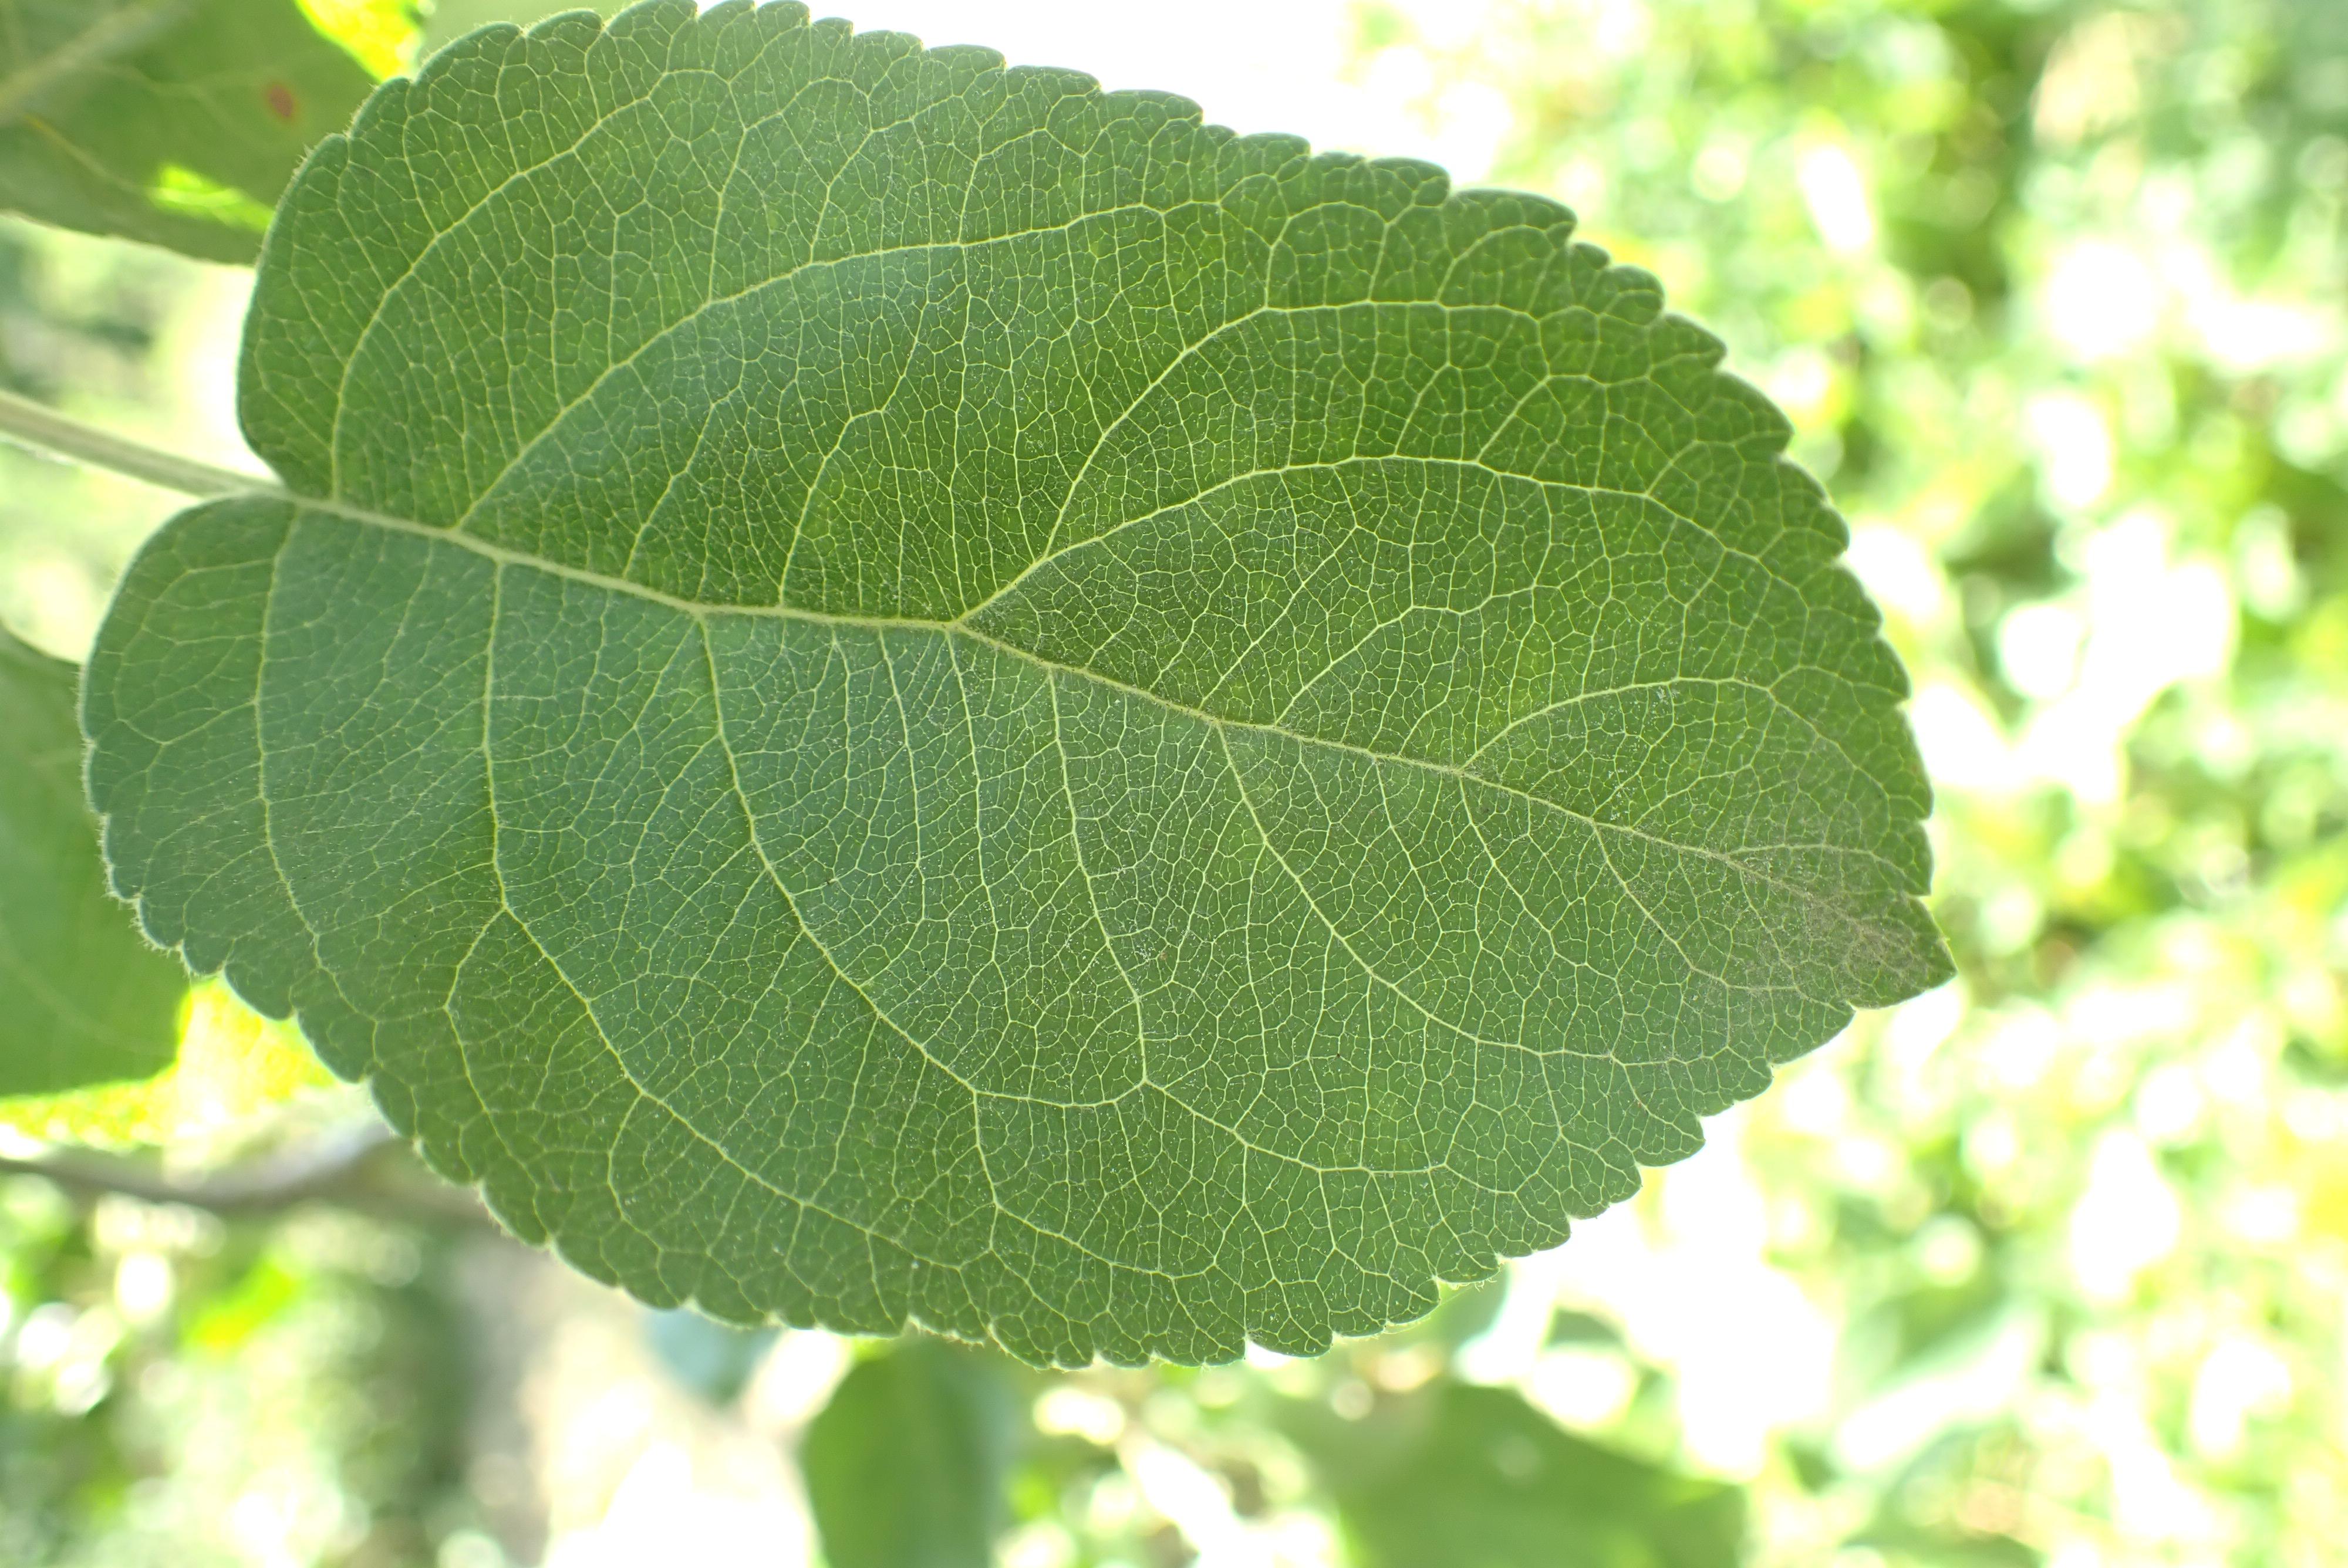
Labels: healthy